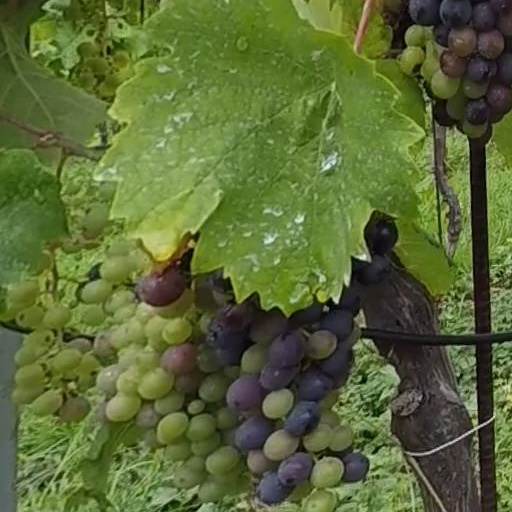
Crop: grape